Gräf & Stift

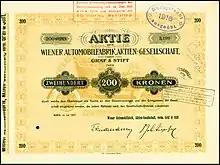
Share of the Wiener Automobilfabrik AG vorm. Gräf & Stift, issued July 1907

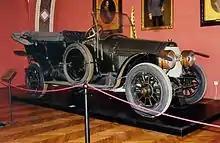
The 1911 model Gräf & Stift "Bois de Boulogne" double phaeton in which the Archduke Franz Ferdinand was riding at the time of his assassination on 28 June 1914

Gräf & Stift was an Austrian manufacturer of automobiles, trucks, buses and trolleybuses, from 1902 until 2001, latterly as a subsidiary of MAN.